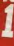
Number: 1